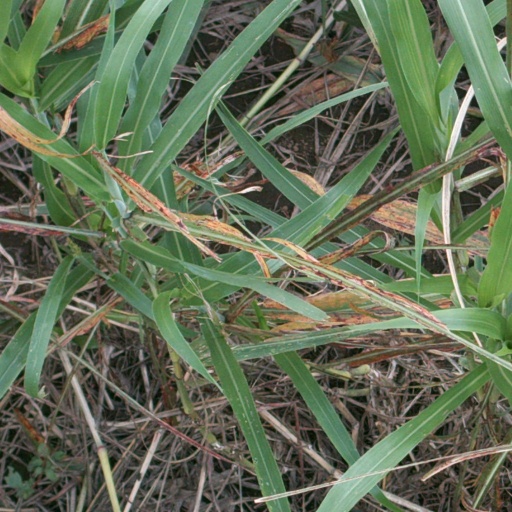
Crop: sorghum